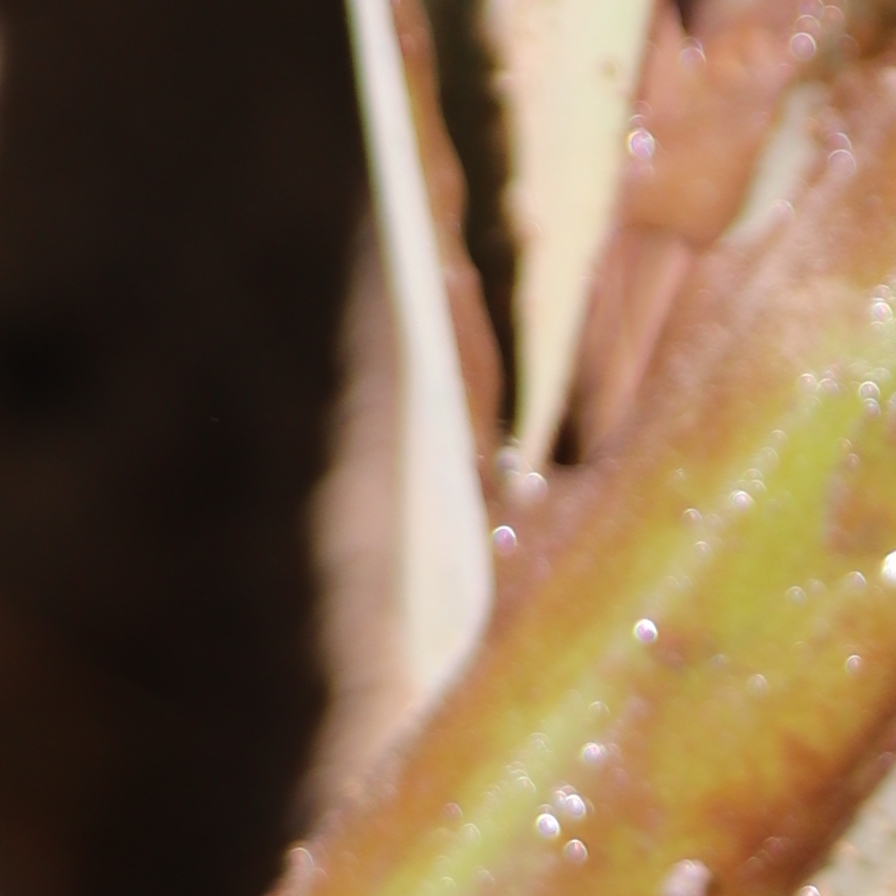
Label: Honey